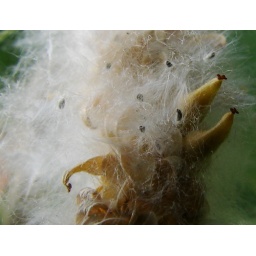
This tree has sprung into bloom in the river bed, and its fluffy seeds carpet the banks and line the paths.